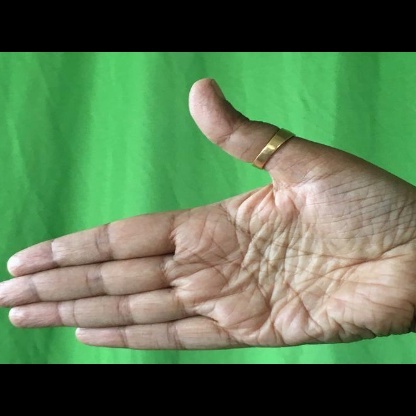
Mudra: Ardhachandran